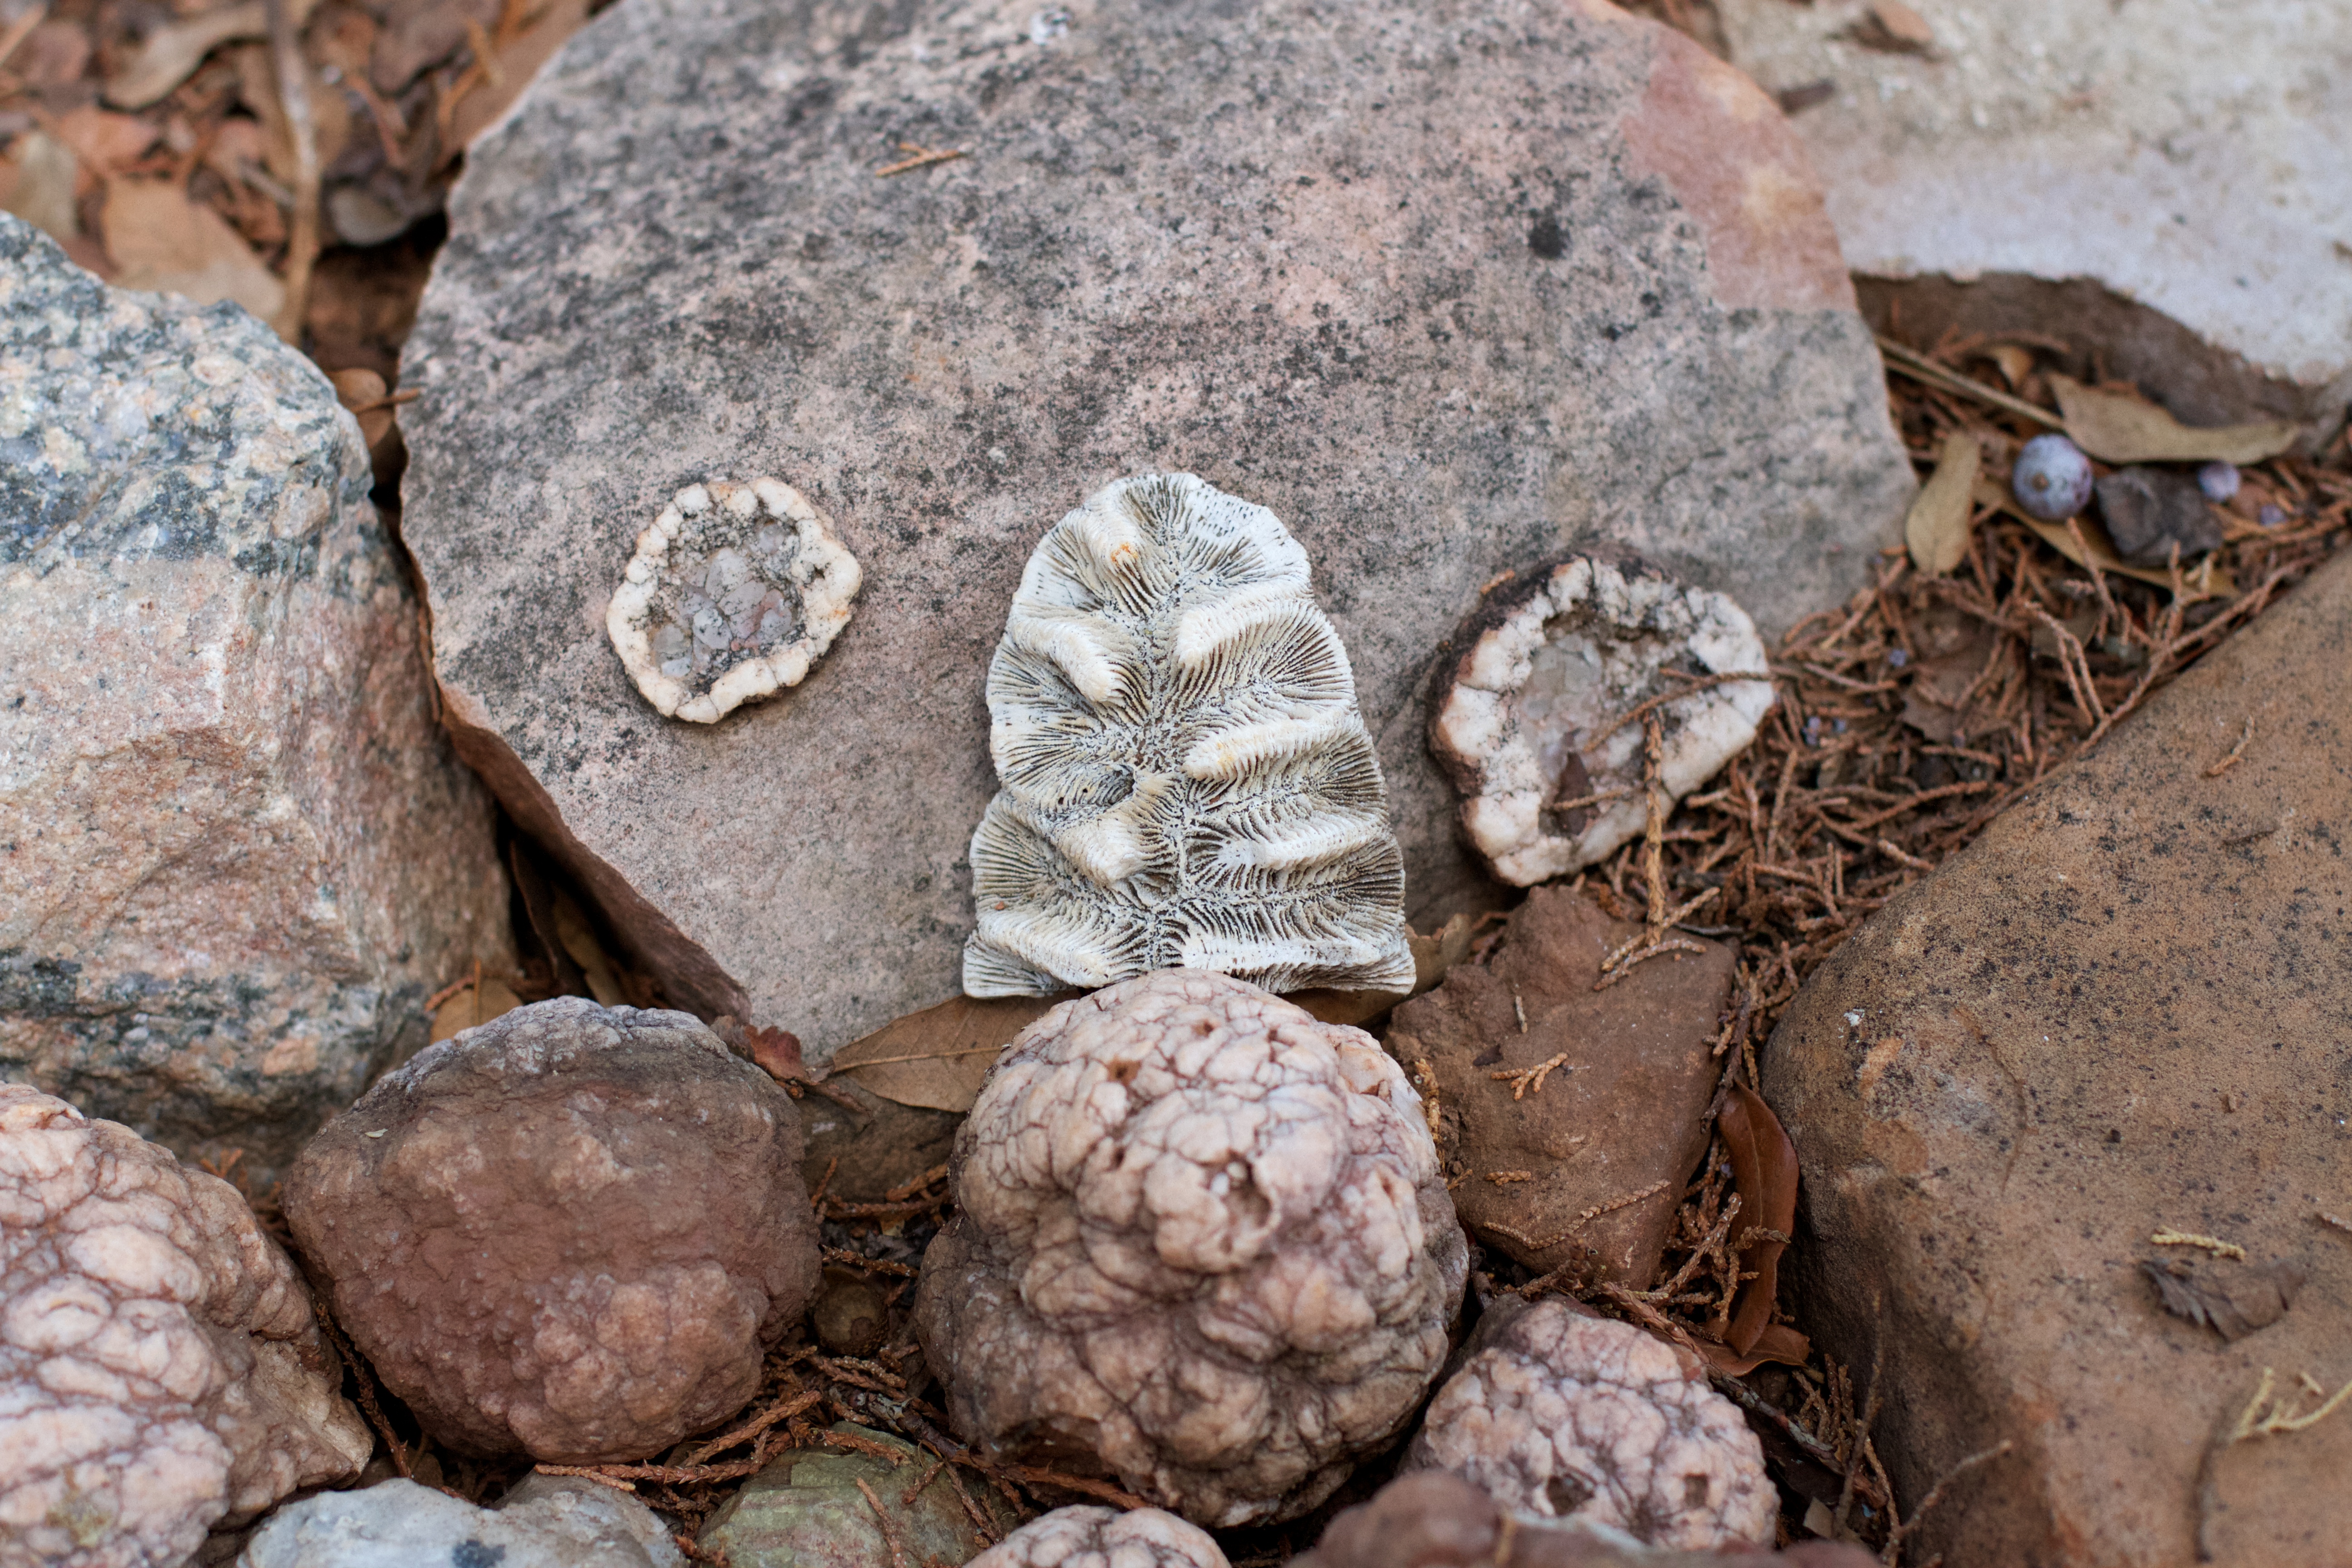
tree, rock, wood, leaf, flower, wildlife, soil, geology, tortoise